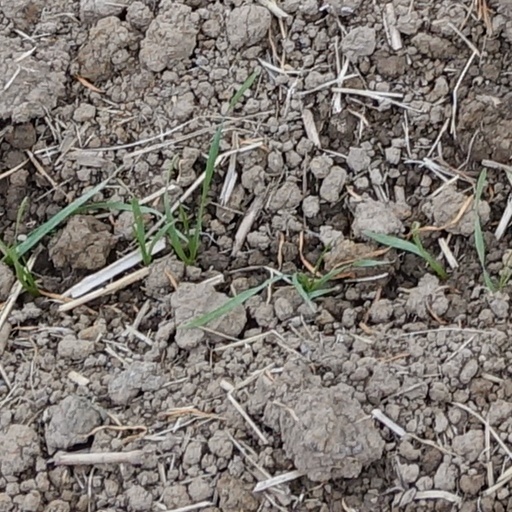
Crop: wheat